Armed Islamic Group of Algeria

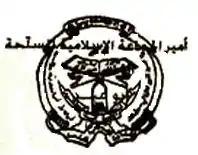
Logo of the GIA

The Armed Islamic Group (GIA, from) was one of the two main Islamist insurgent groups that fought the Algerian government and army in the Algerian Civil War.